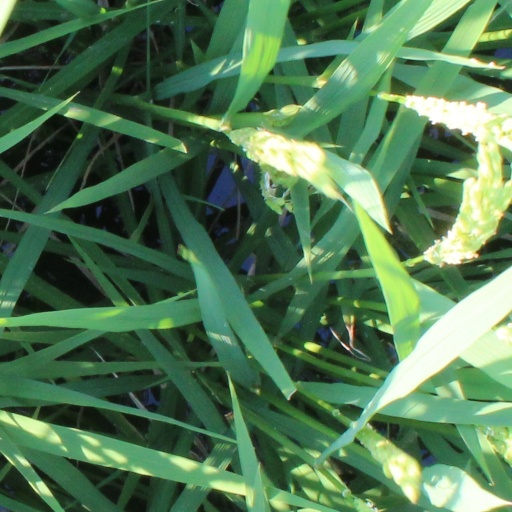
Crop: rice